Moresby Island

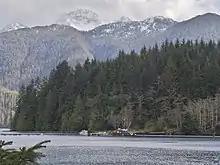
Newcombe Peak in April 2013

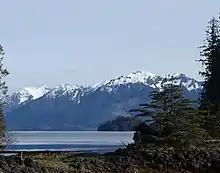
Tasu Mountain Range in May 2006

Moresby Island is a large island that forms part of the Haida Gwaii archipelago (formerly known as Queen Charlotte Islands) in British Columbia, Canada, located at It is separated by the narrow Skidegate Channel from the other principal island of the group to the north, Graham Island.